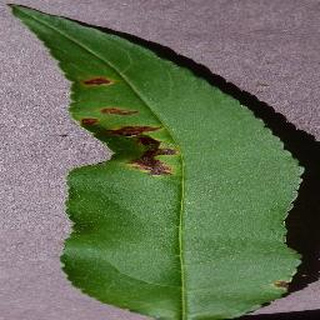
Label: peach_bacterial_spot